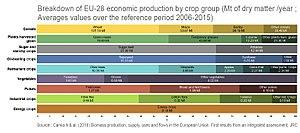
Ventilation de la production économique de l'UE-28
Dans le domaine de l'énergie, la biomasse est la matière organique d'origine végétale, animale, bactérienne ou fongique, utilisable comme source d'énergie. Cette énergie peut en être extraite par combustion directe, ou par combustion après un processus de transformation de la matière première, par exemple la méthanisation ou d'autres transformations chimiques. Trois modes de valorisations de la biomasse existent : thermique, chimique et biochimique.